Trolls (film)

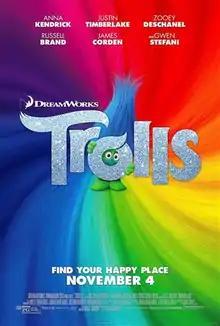
Theatrical release poster

Trolls is a 2016 American animated jukebox musical fantasy comedy film produced by DreamWorks Animation, based on the Good Luck Trolls dolls created by Thomas Dam. The film was directed by Mike Mitchell from a screenplay by Jonathan Aibel and Glenn Berger, based on a story by Erica Rivinoja. It stars the voices of Anna Kendrick, Justin Timberlake, Zooey Deschanel, Russell Brand, James Corden and Gwen Stefani. The film follows two trolls named Poppy and Branch who go on a quest to save their village from destruction by the Bergens, giant creatures who eat Trolls to be happy.